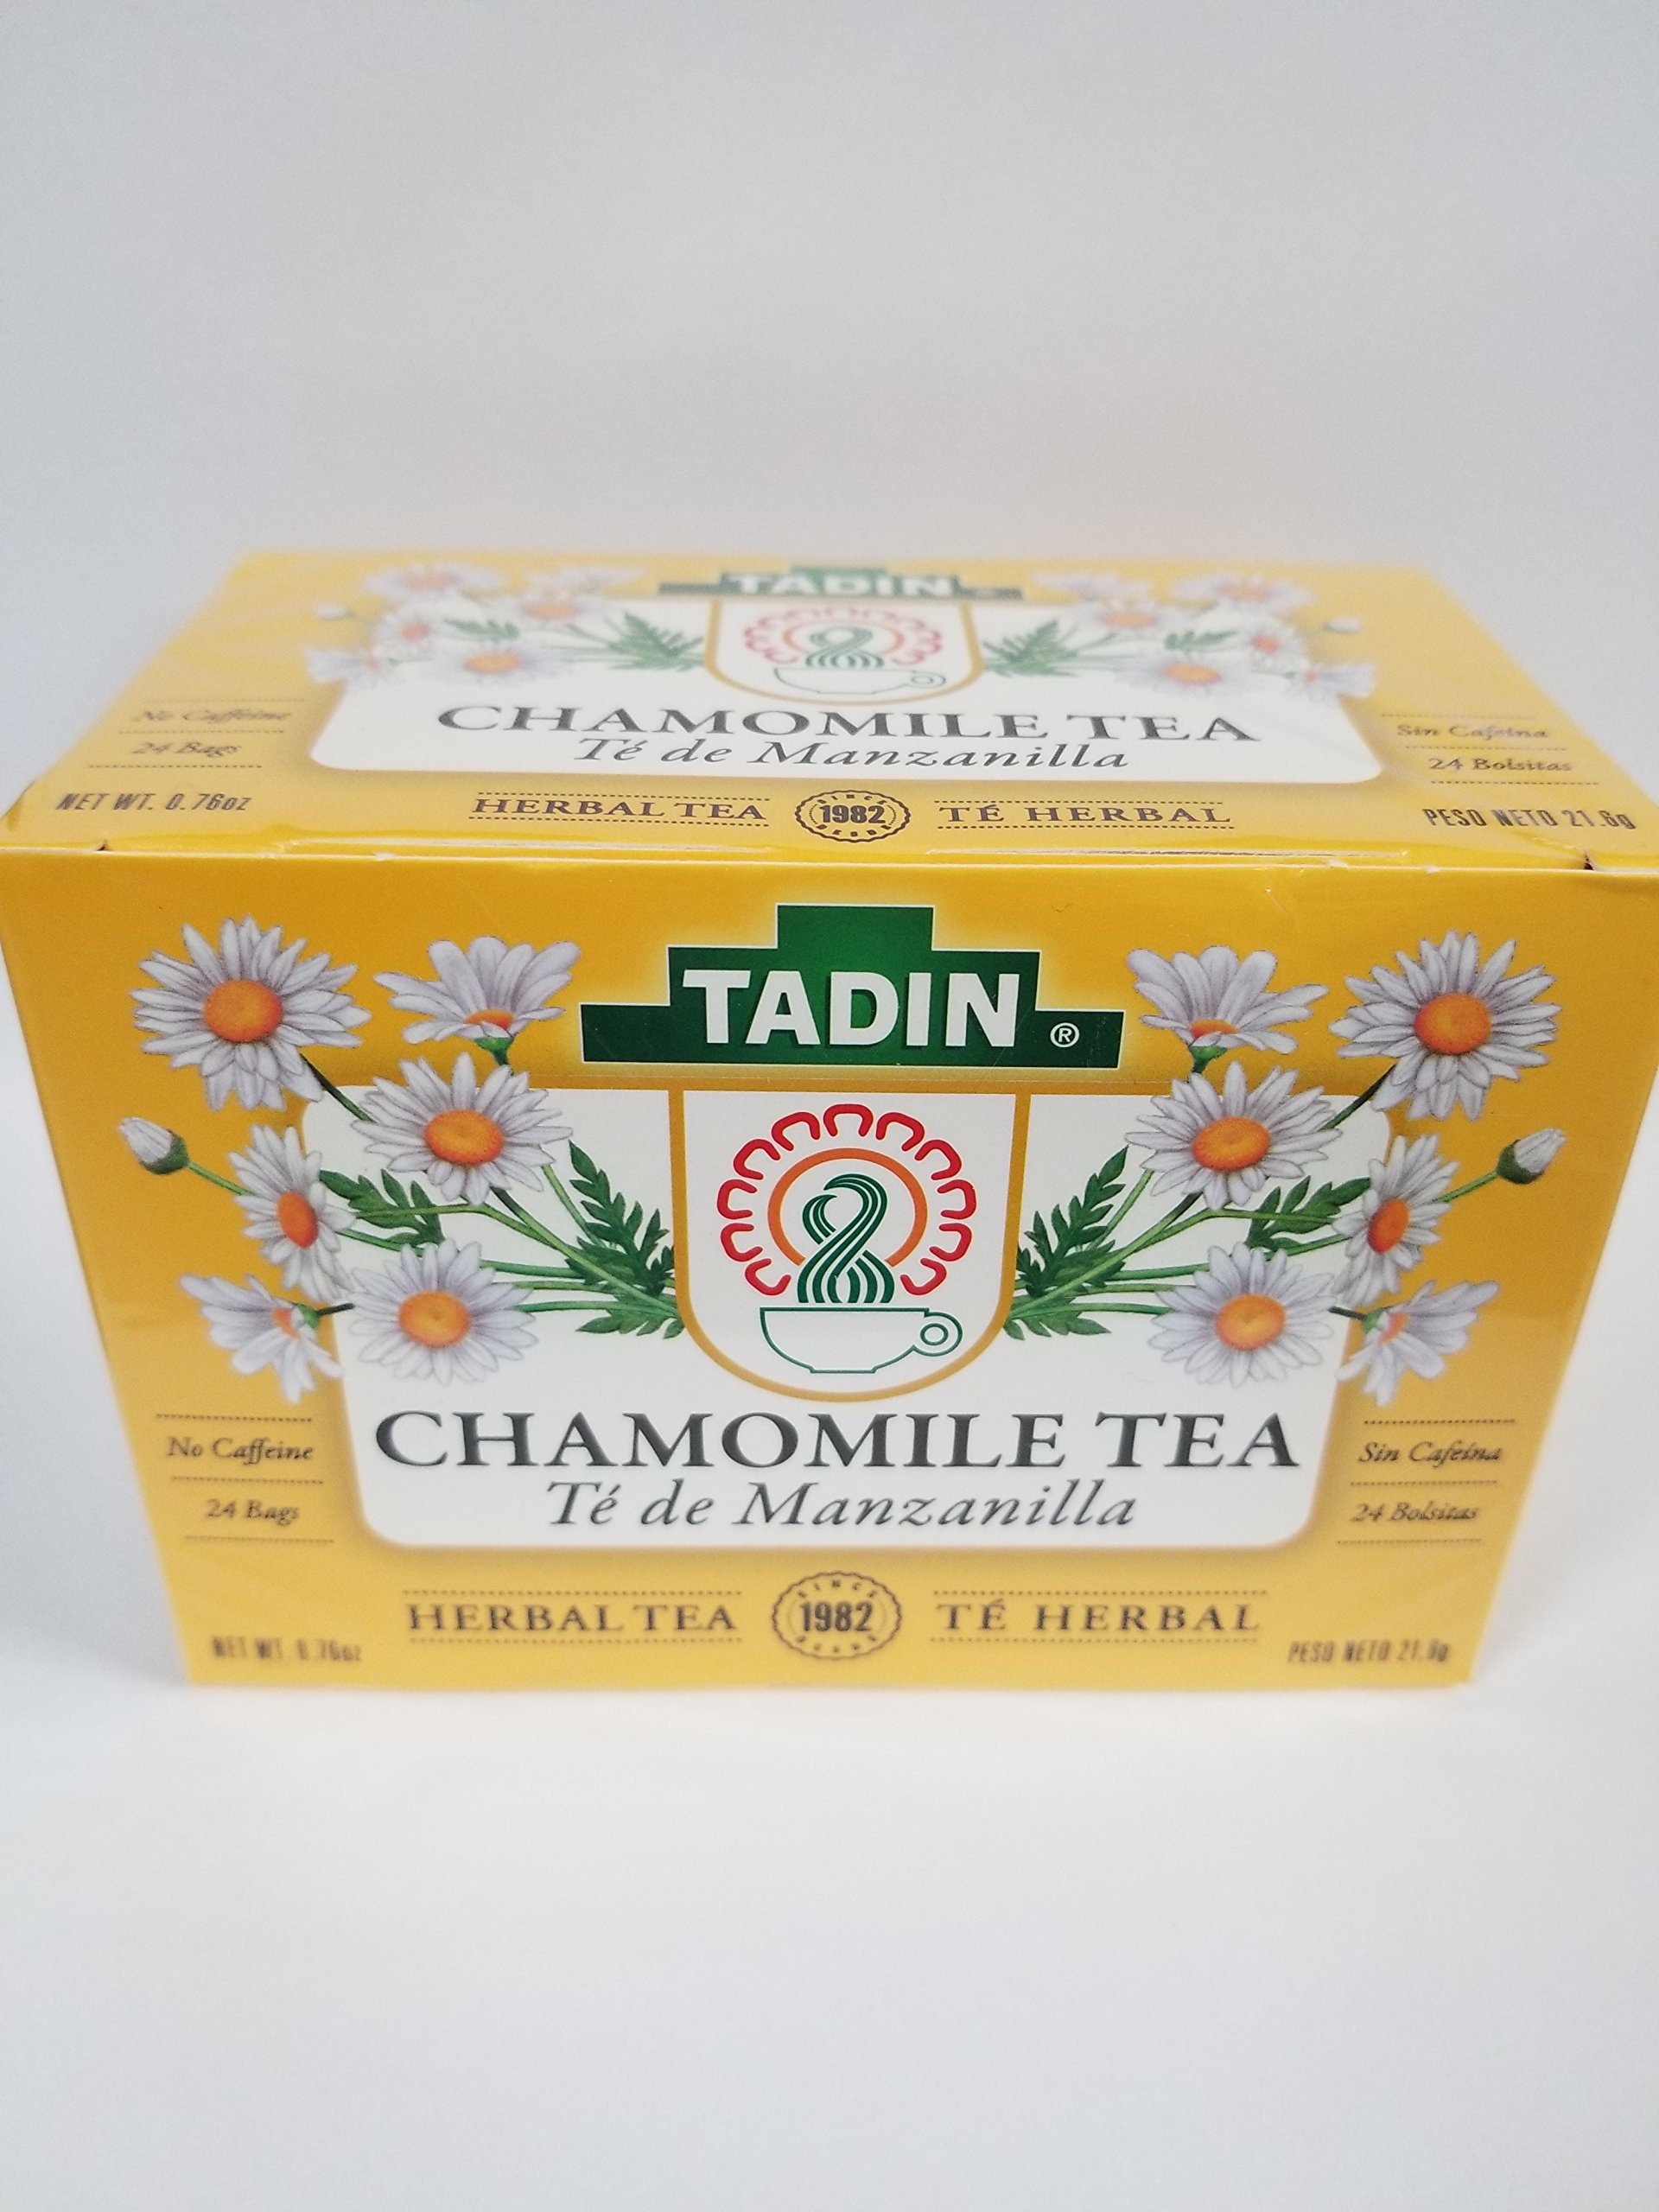
Item Name: U/S/H/ Tea Manzanilla Size 25ct
Value: 7.0
Unit: Count

Price: 2.98